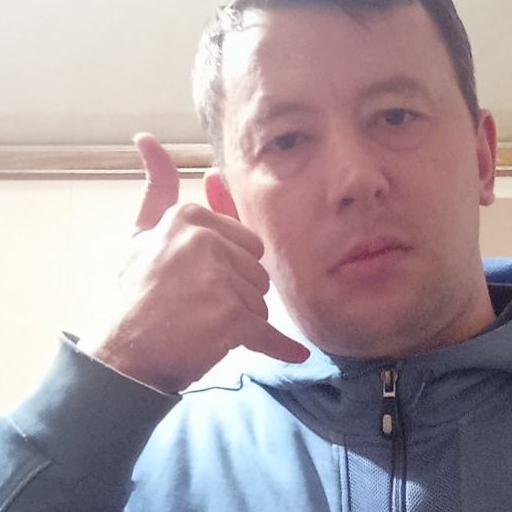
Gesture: call